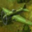
Label: airplane